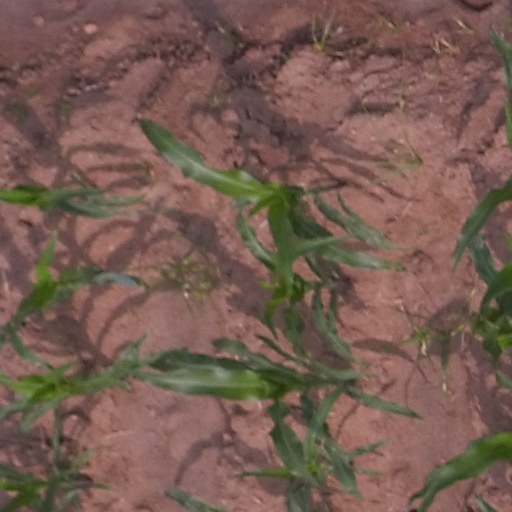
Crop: maize; corn